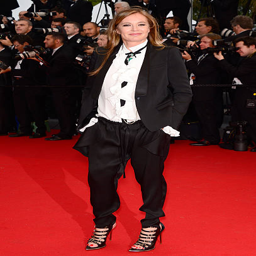
person attends ceremony and premiere during festival at festivals .